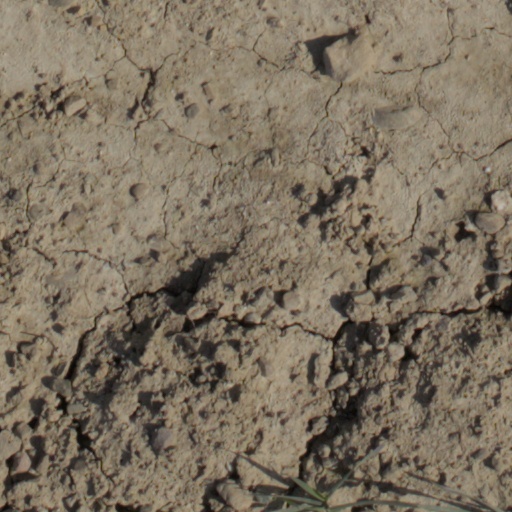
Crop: wheat